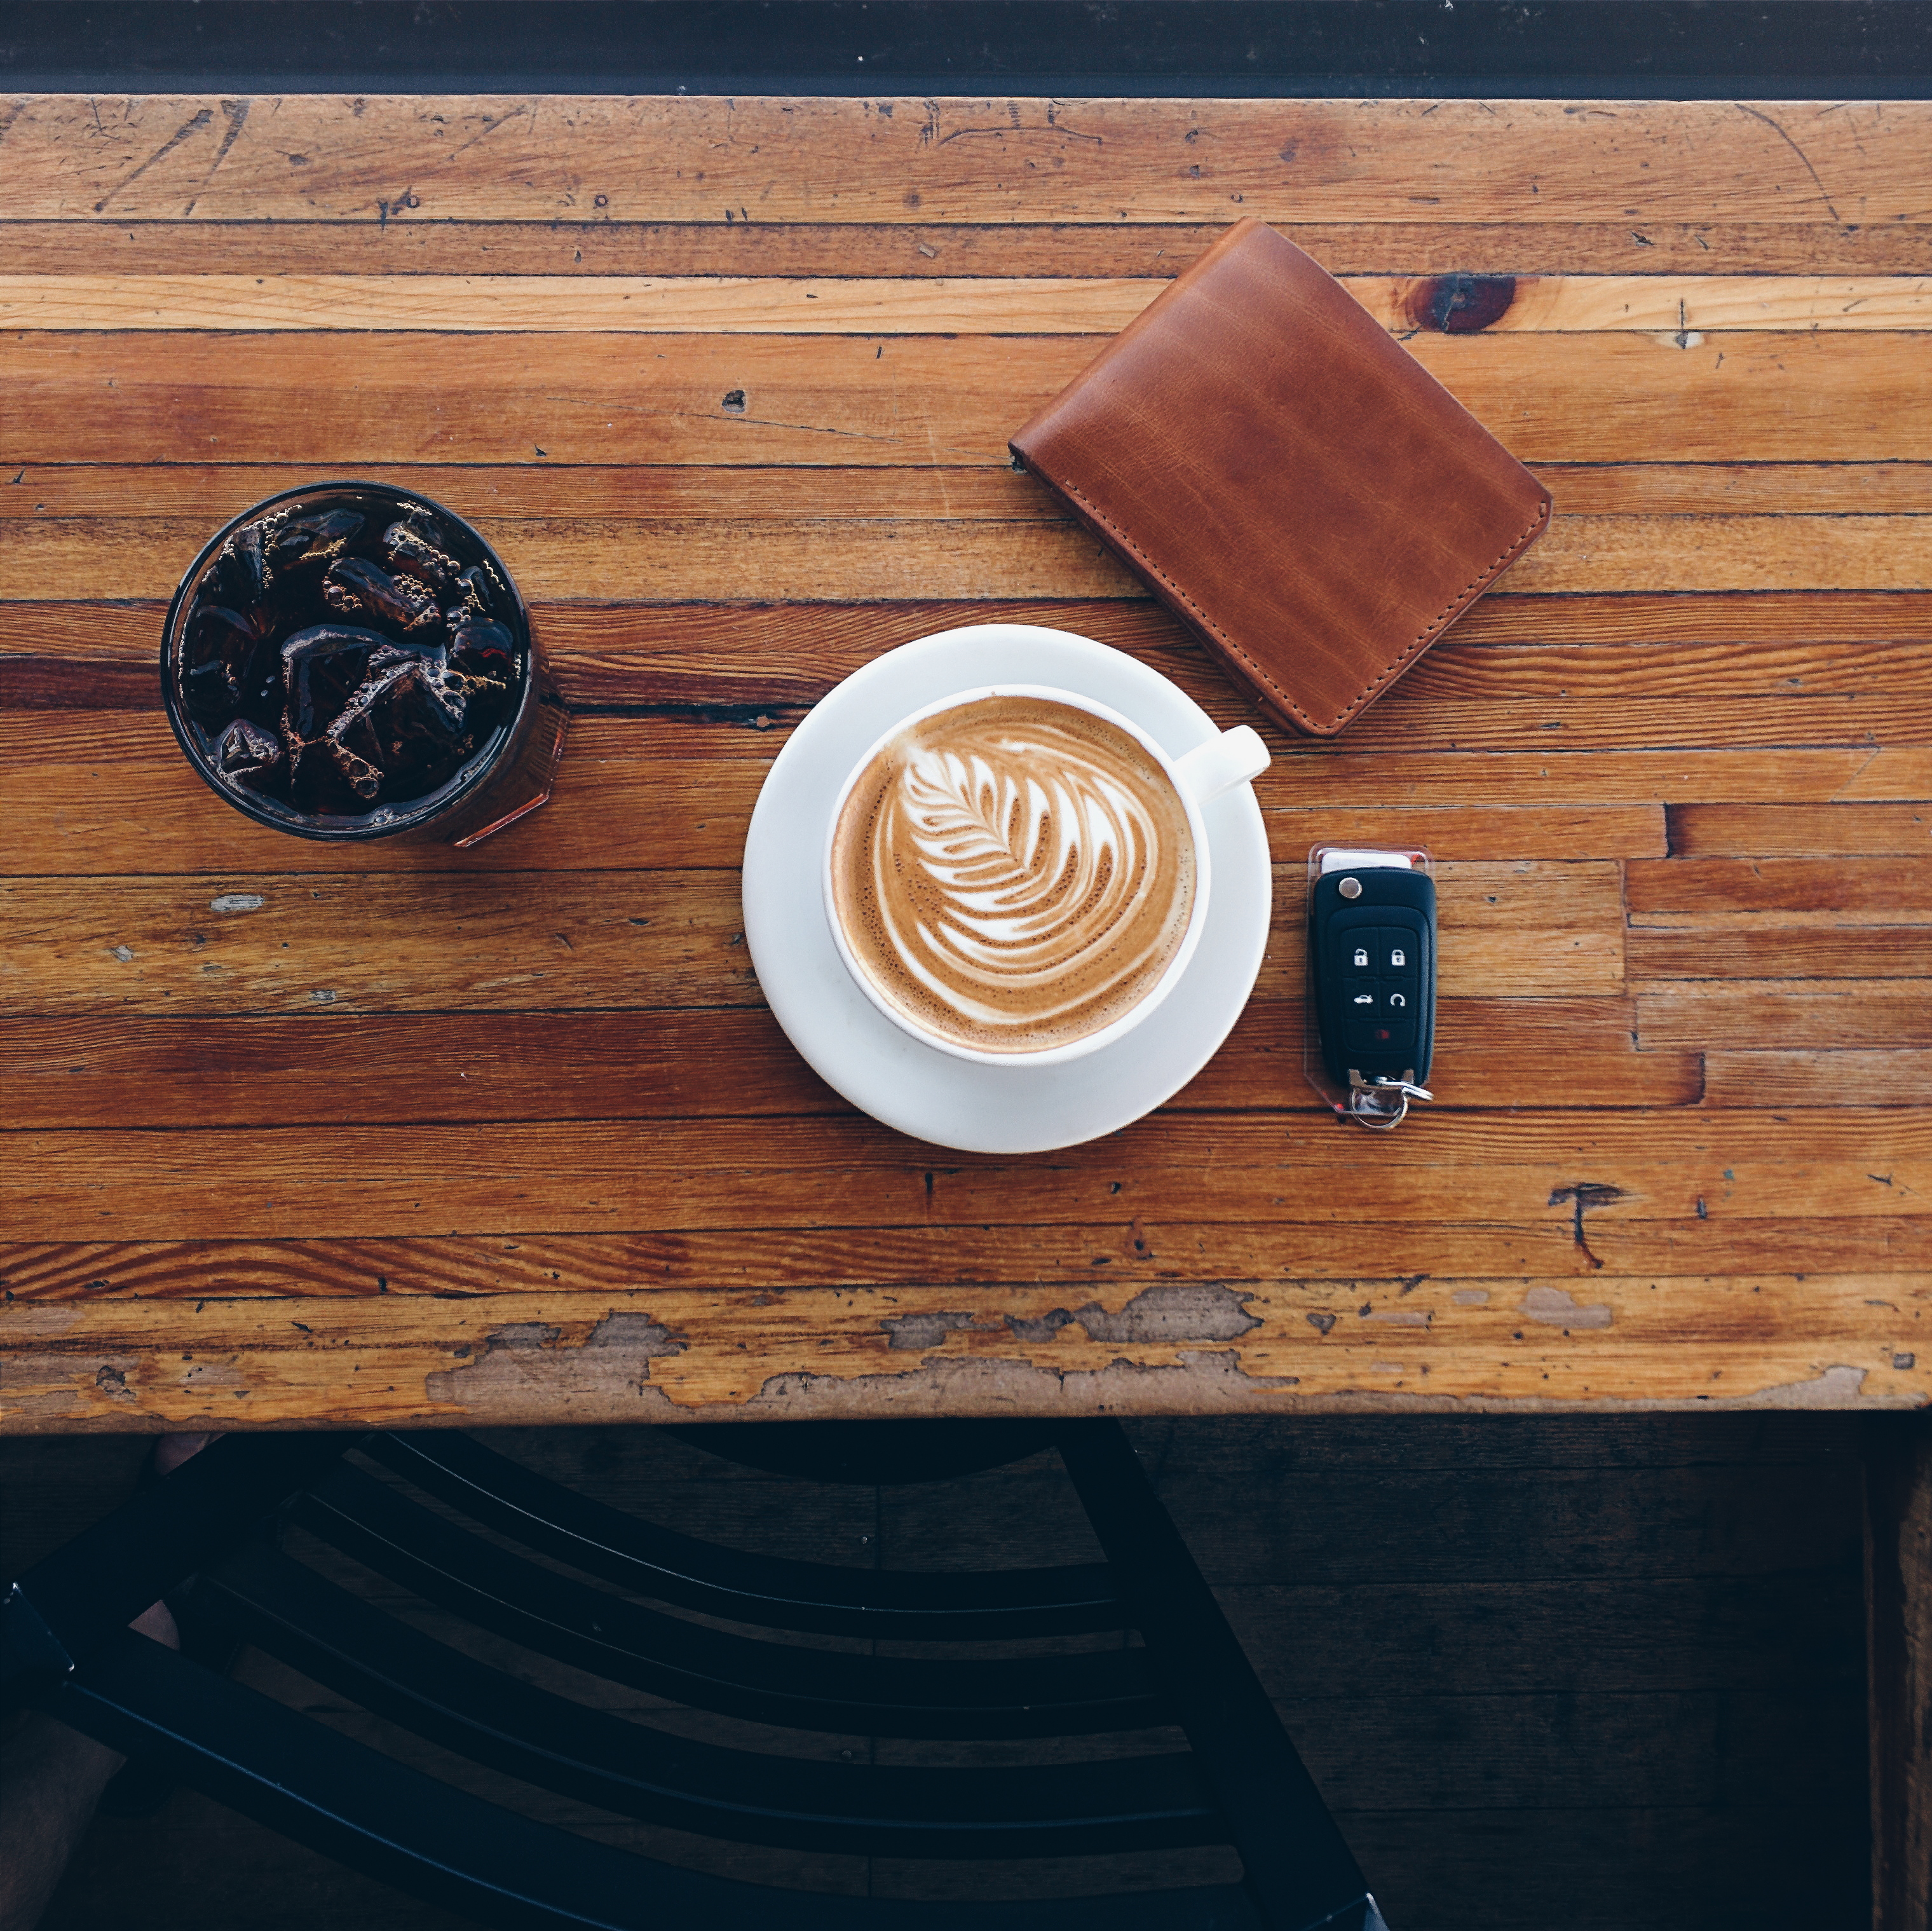
wood, flat white, table, wood stain, cortado, latte, coffee, hardwood, caff macchiato, coffee cup, caffeine, cup, square, drink, cafe au lait, tableware, food, mocaccino, still life photography